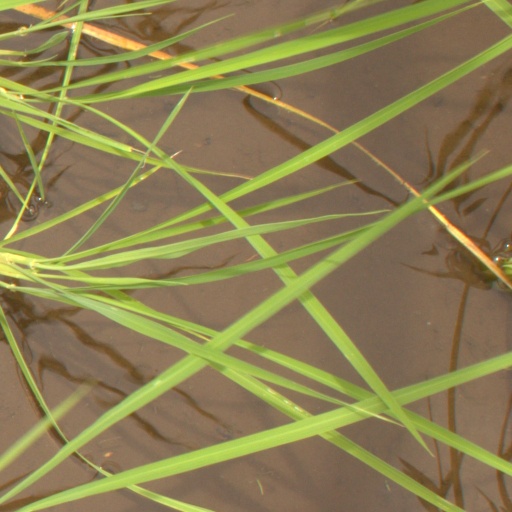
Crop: rice